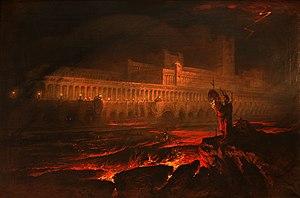
John Martin, né le 19 juillet 1789 à Haydon Bridge et mort le 17 février 1854 à l'île de Man, est un peintre et graveur anglais de la première moitié du XIXᵉ siècle. Ses œuvres, inspirées par le romantisme, mettent le plus souvent en scène des paysages et tableaux apocalyptiques tirés de la Bible, sa principale référence.
La famille Brontë [ˈbɹɒnteɪ] est une famille littéraire britannique du XIXᵉ siècle, dont la notoriété, qui s'étend à tous ses membres, est essentiellement due aux trois sœurs, poétesses et romancières, Charlotte, Emily et Anne. Elles publient des poèmes, puis des romans, d'abord sous des pseudonymes masculins. Leurs romans attirent immédiatement l'attention, pas toujours bienveillante, pour leur originalité et la passion qu'ils manifestent. Seul Jane Eyre, de Charlotte, connaît aussitôt le succès. Mais Wuthering Heights d'Emily, The Tenant of Wildfell Hall d'Anne et Villette de Charlotte sont admis plus tard parmi les grandes œuvres de la littérature.
Emily Jane Brontë /ˈɛməli d͡ʒeɪn ˈbɹɒnteɪ/ est une poétesse et romancière britannique, sœur de Charlotte Brontë et d'Anne Brontë. Les Hauts de Hurlevent, son unique roman, est considéré comme un classique de la littérature anglaise et mondiale.
Charlotte Brontë [ˈʃɑːlət ˈbɹɒnteɪ], née le 21 avril 1816 à Thornton et morte le 31 mars 1855 à Haworth, est une romancière anglaise.